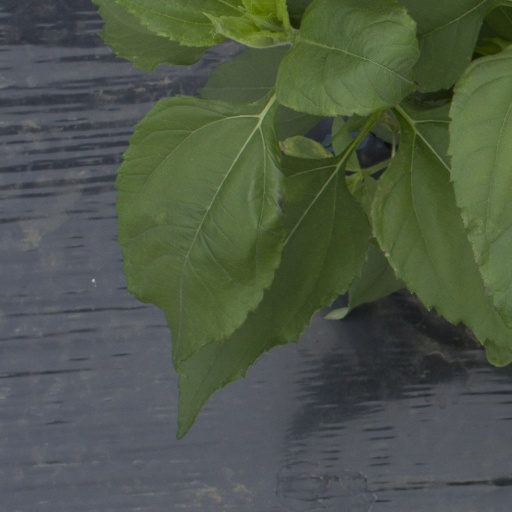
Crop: Jerusalem artichoke